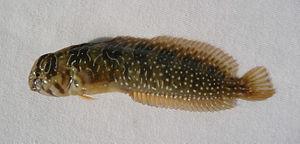
Un Blennie paon (Salaria pavo) femelle.